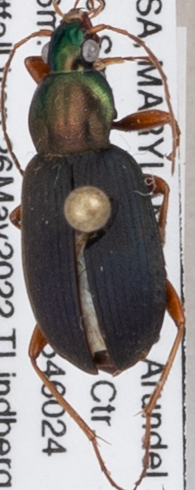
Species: Chlaenius tricolor
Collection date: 2022-05-26
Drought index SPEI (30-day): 0.8
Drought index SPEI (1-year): -0.184
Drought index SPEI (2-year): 1.45